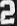
Number: 2